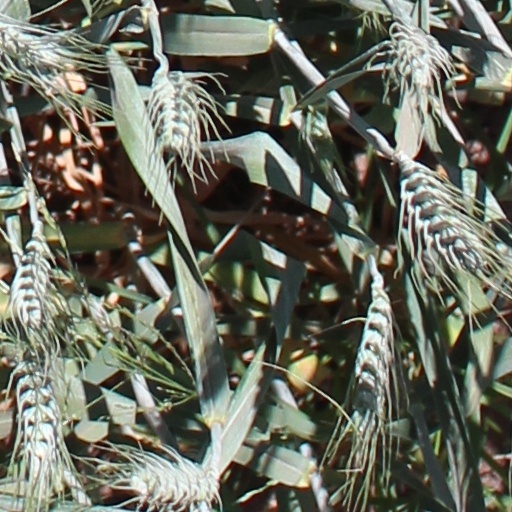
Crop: wheat